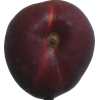
Label: nectarine_flat